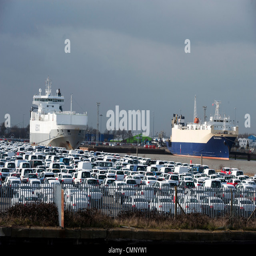
cars parked which have been imported and exported by the ships in the background